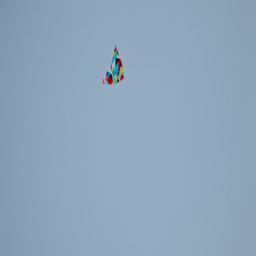
invention in the blue sky